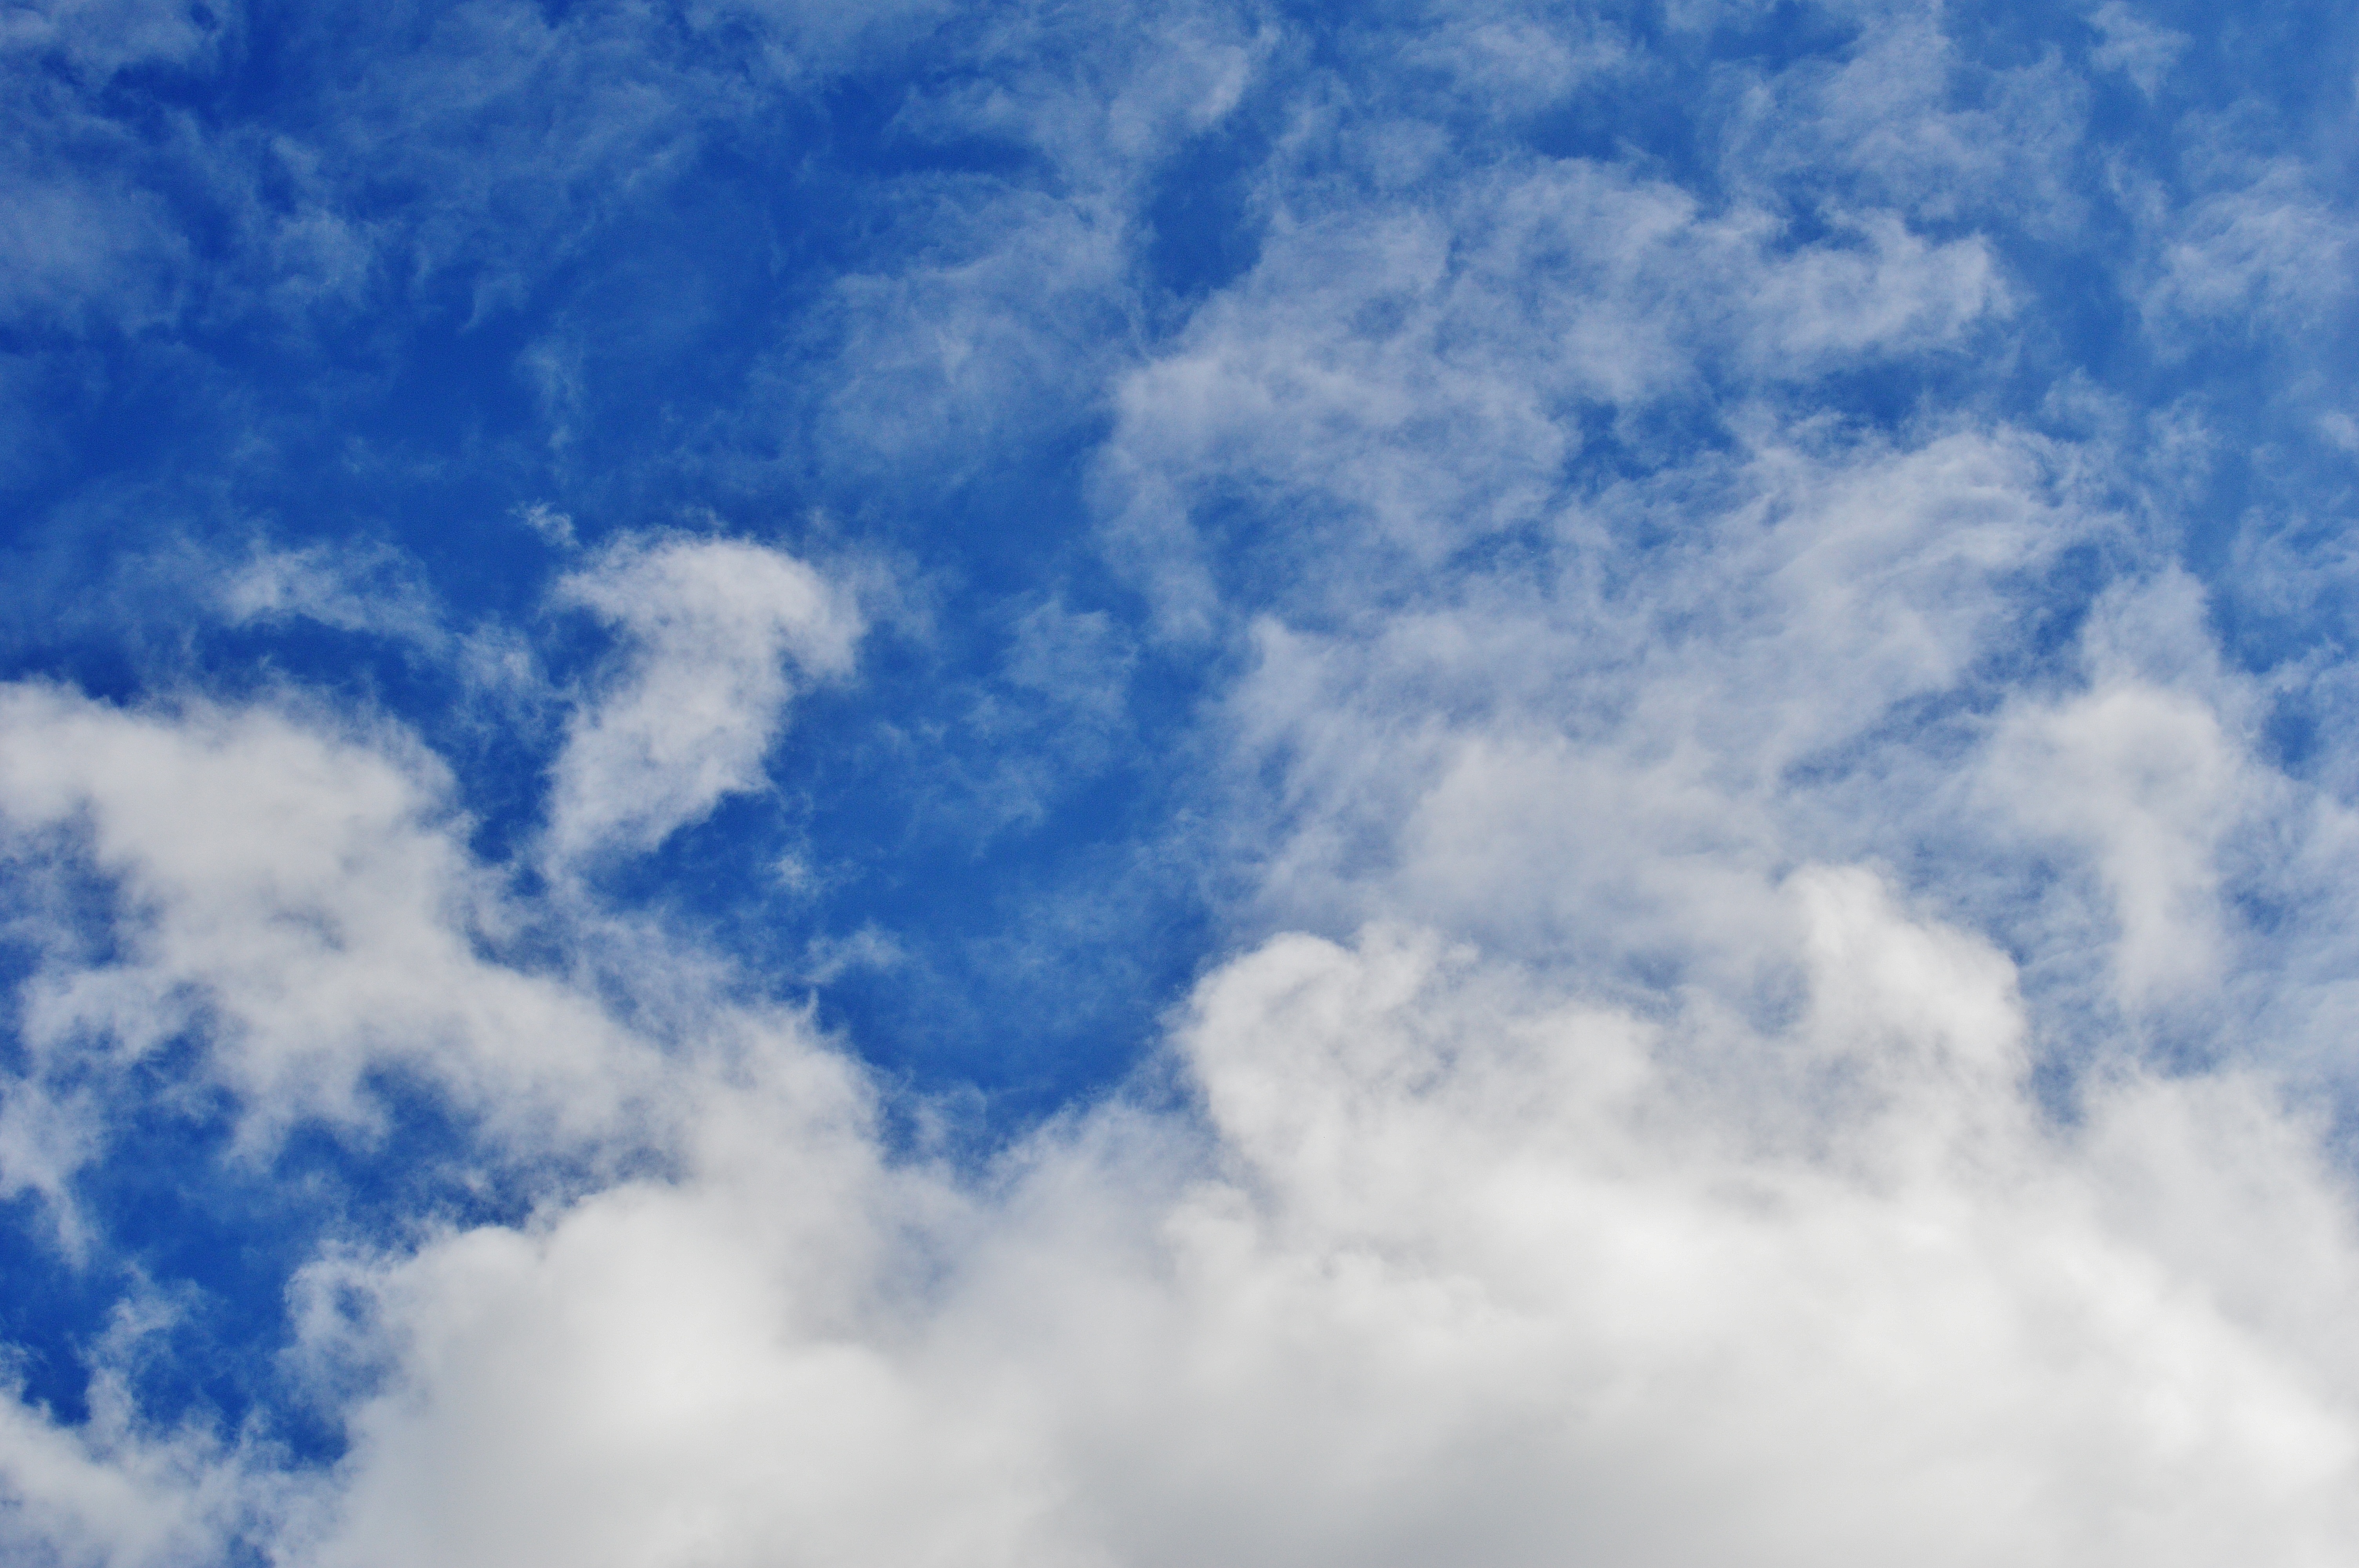
cloud, sky, white, sunlight, atmosphere, daytime, cumulus, blue, clouds, clouded sky, meteorological phenomenon, atmosphere of earth